Grete Mostny

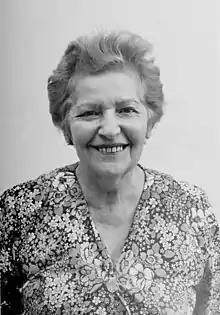
Mostny in an unknown date

Grete Mostny (17 September 1914 – 15 December 1991) was a Jewish Austrian who became a leading Chilean anthropologist. She was born in Austria but had to leave because of the rise of the Nazis. She went to Belgium to complete her studies before leaving for Chile. At the end of the war she was invited back to Austria but she preferred to become a naturalised Chilean. She led a number of archaeological investigations and the Chilean National Museum of Natural History.